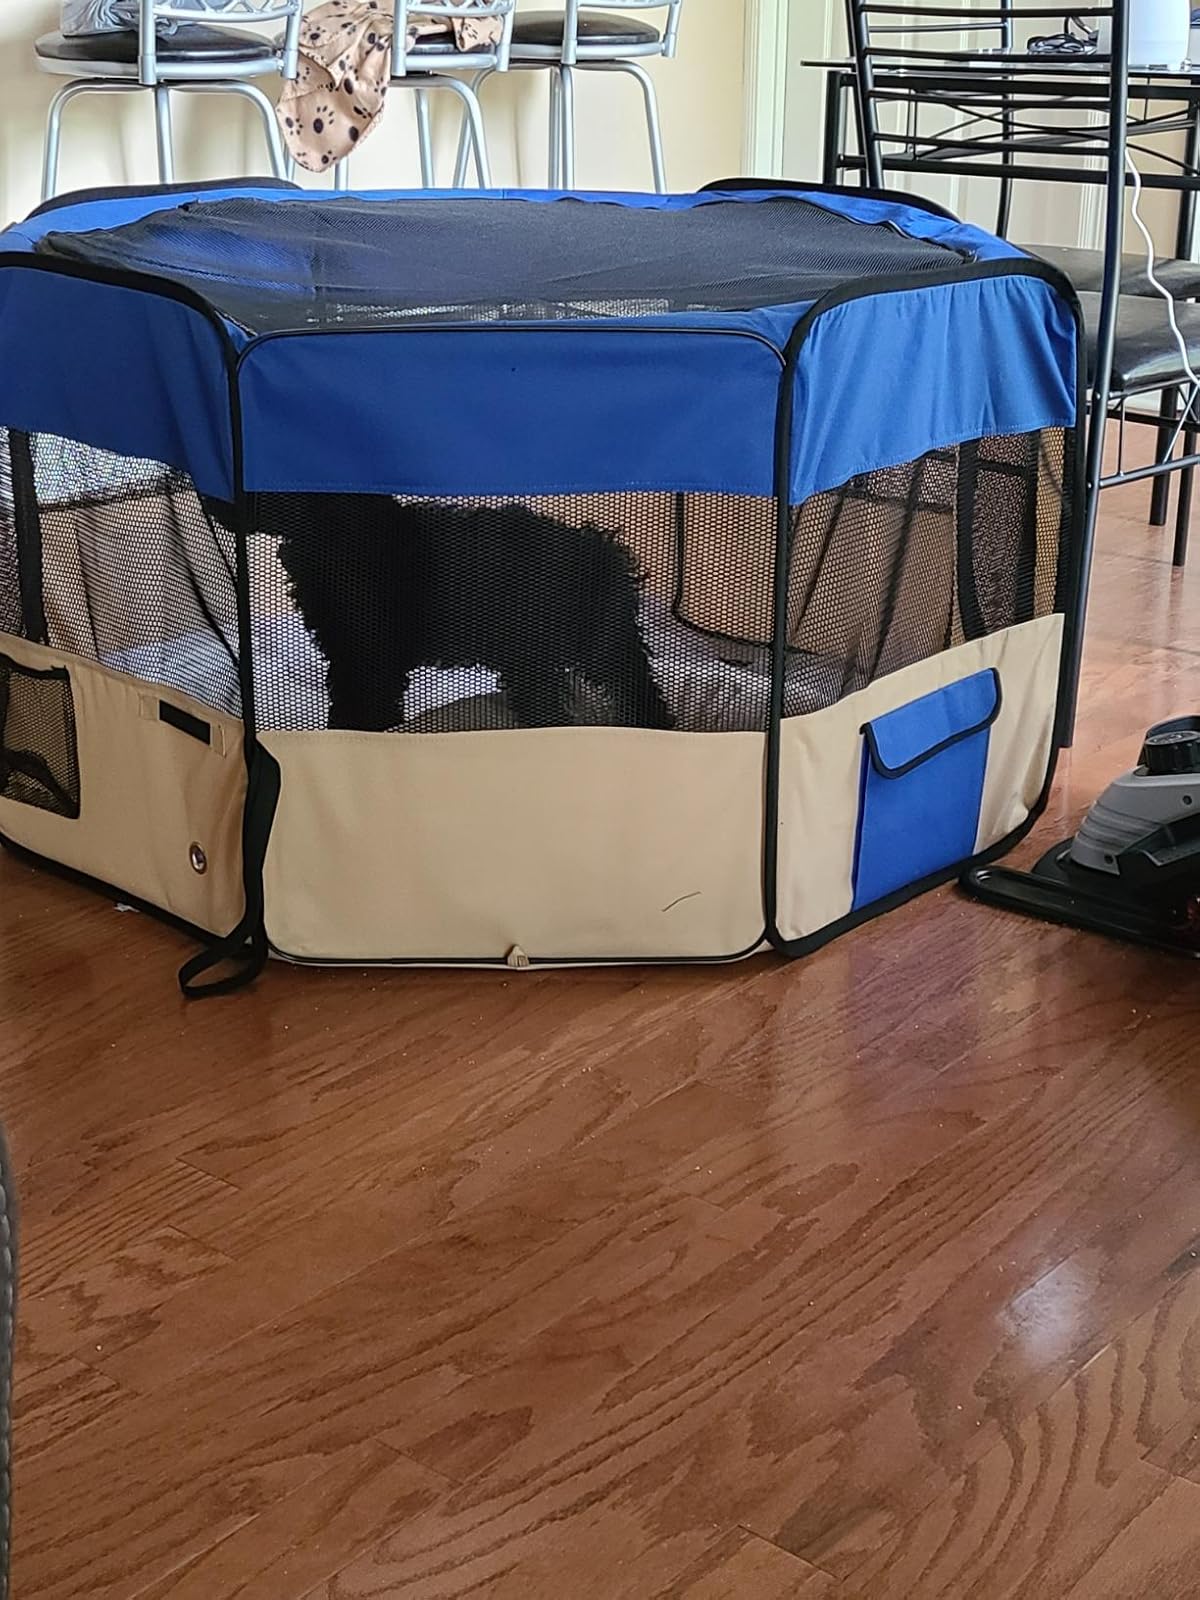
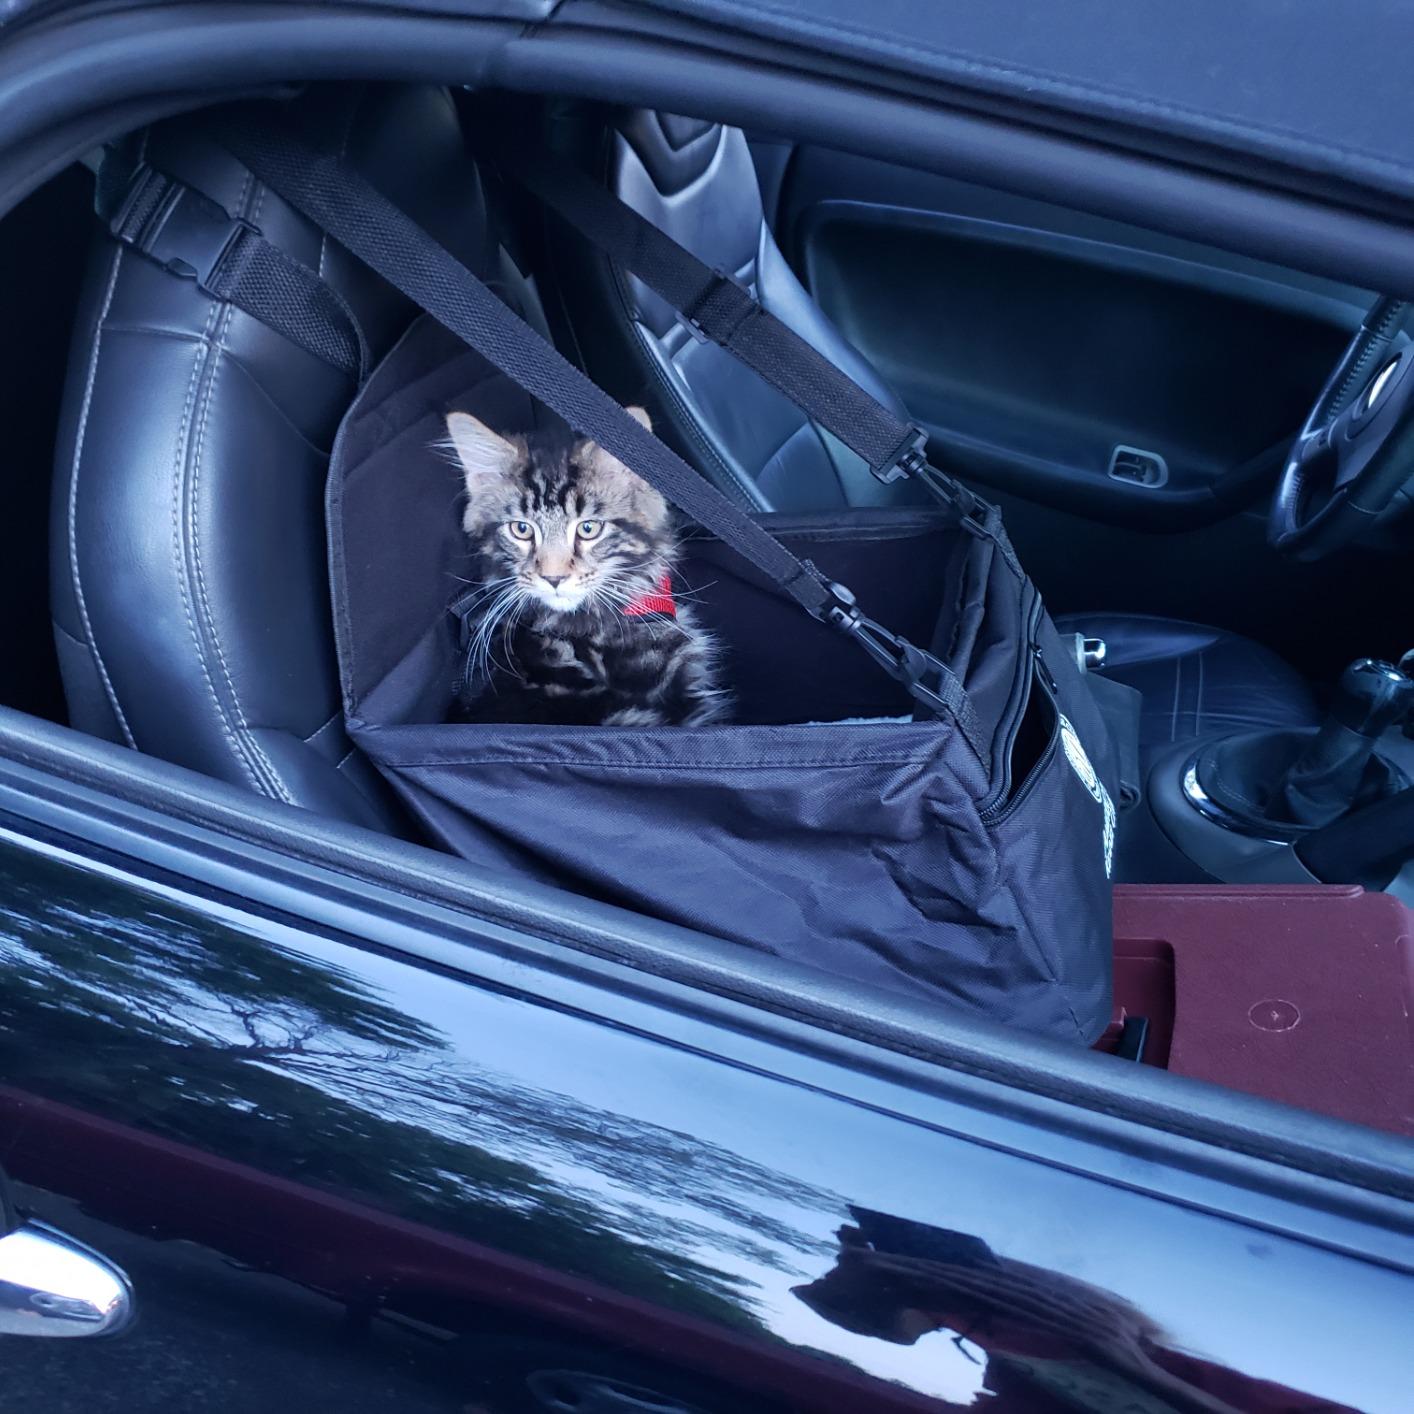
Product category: items_kennel
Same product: no